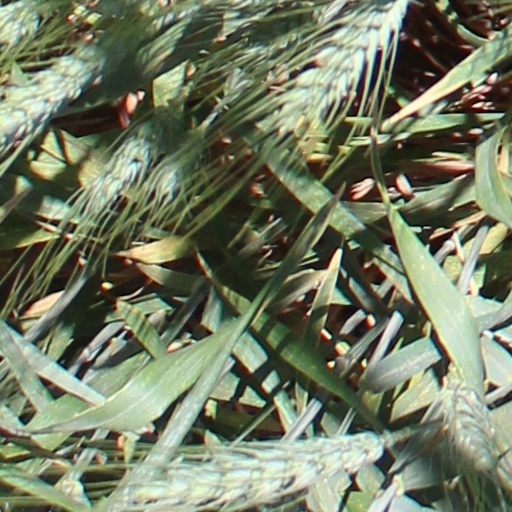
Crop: wheat